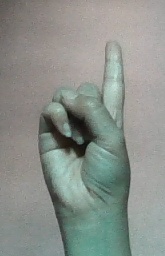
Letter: bb